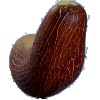
Label: Cucumber Ripe 1